Church of the Guardian Angel

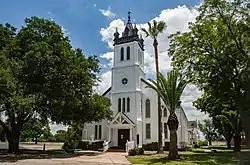
Church of the Guardian Angel in 2020

Church of the Guardian Angel is a historic Roman Catholic church at 5614 Demel Street in Wallis, Texas.